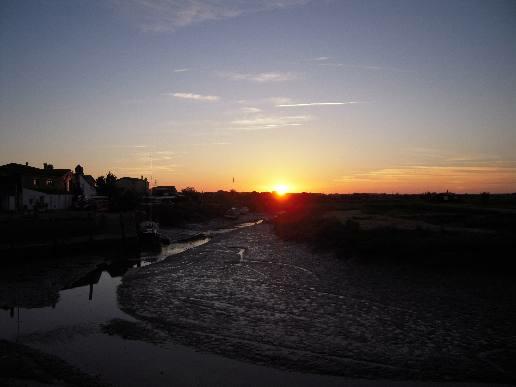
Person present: No